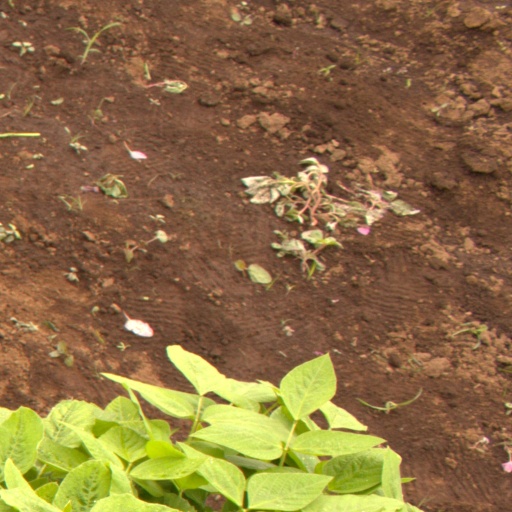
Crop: soybean